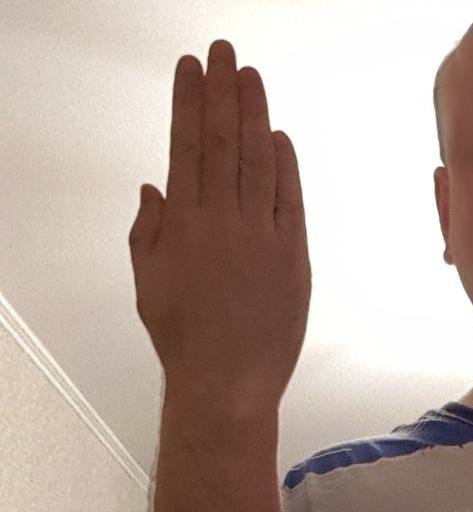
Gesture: stop_inverted